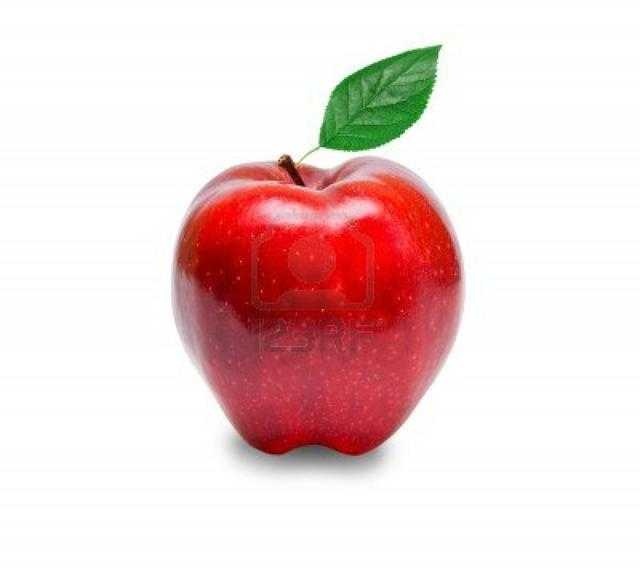
Label: Apple